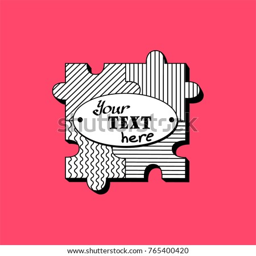
frame in the form of puzzles on a pink background with a place for your text